Nemacheilus

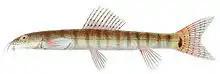
"Nemacheilus jaklesii"

Nemacheilus is a genus of stone loaches native to Asia.